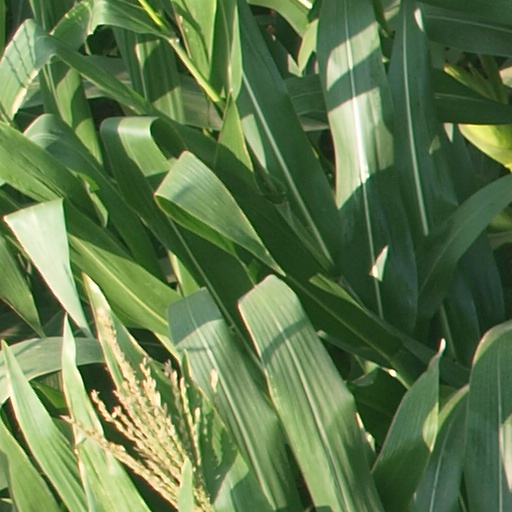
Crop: maize; corn